Mike Mushok

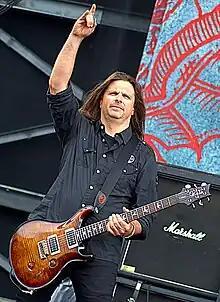
Mushok with Saint Asonia in 2015

Michael Mushok (born April 10, 1970) is an American musician best known as the lead guitarist for the nu metal band Staind. He is a member of supergroup Saint Asonia and played in the band Newsted.